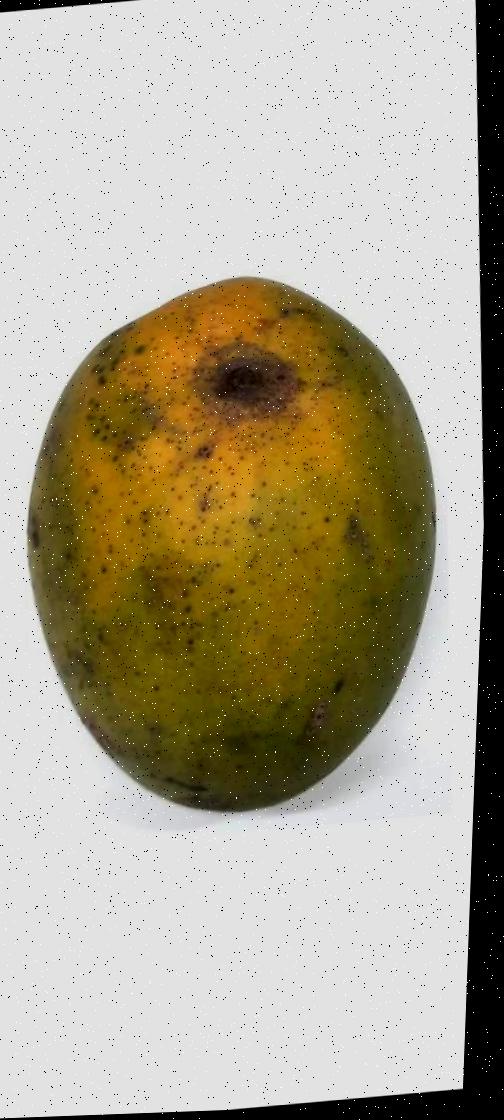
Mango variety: Himsagor